Automotive industry in Australia

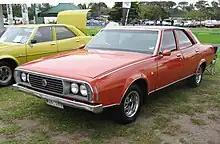
British Leyland's Australian subsidiary produced the Leyland P76 from 1973 to 1975.

Founded in 1926, Australian Motor Industries (AMI) began assembly operations in 1952. It produced a wide range of Standard, Triumph, Mercedes-Benz cars, as well as variety of Rambler models from American Motors Corporation (AMC) up to 1987. Assembly of Toyota automobiles began in 1963. The Japanese company took a controlling interest in AMI in 1968 and increased its investment until AMI renamed itself as AMI Toyota Ltd in 1985.